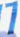
Number: 7